Last Game

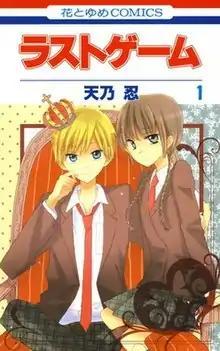
Cover of the first volume

is a Japanese manga series written and illustrated by . It was serialized in Hakusensha's "shōjo" manga magazine "LaLa" from July 2011 to June 2016. The series follows Naoto Yanagi and Mikoto Kujō from the time they meet in elementary school until their second year in college, where most of the series takes place.